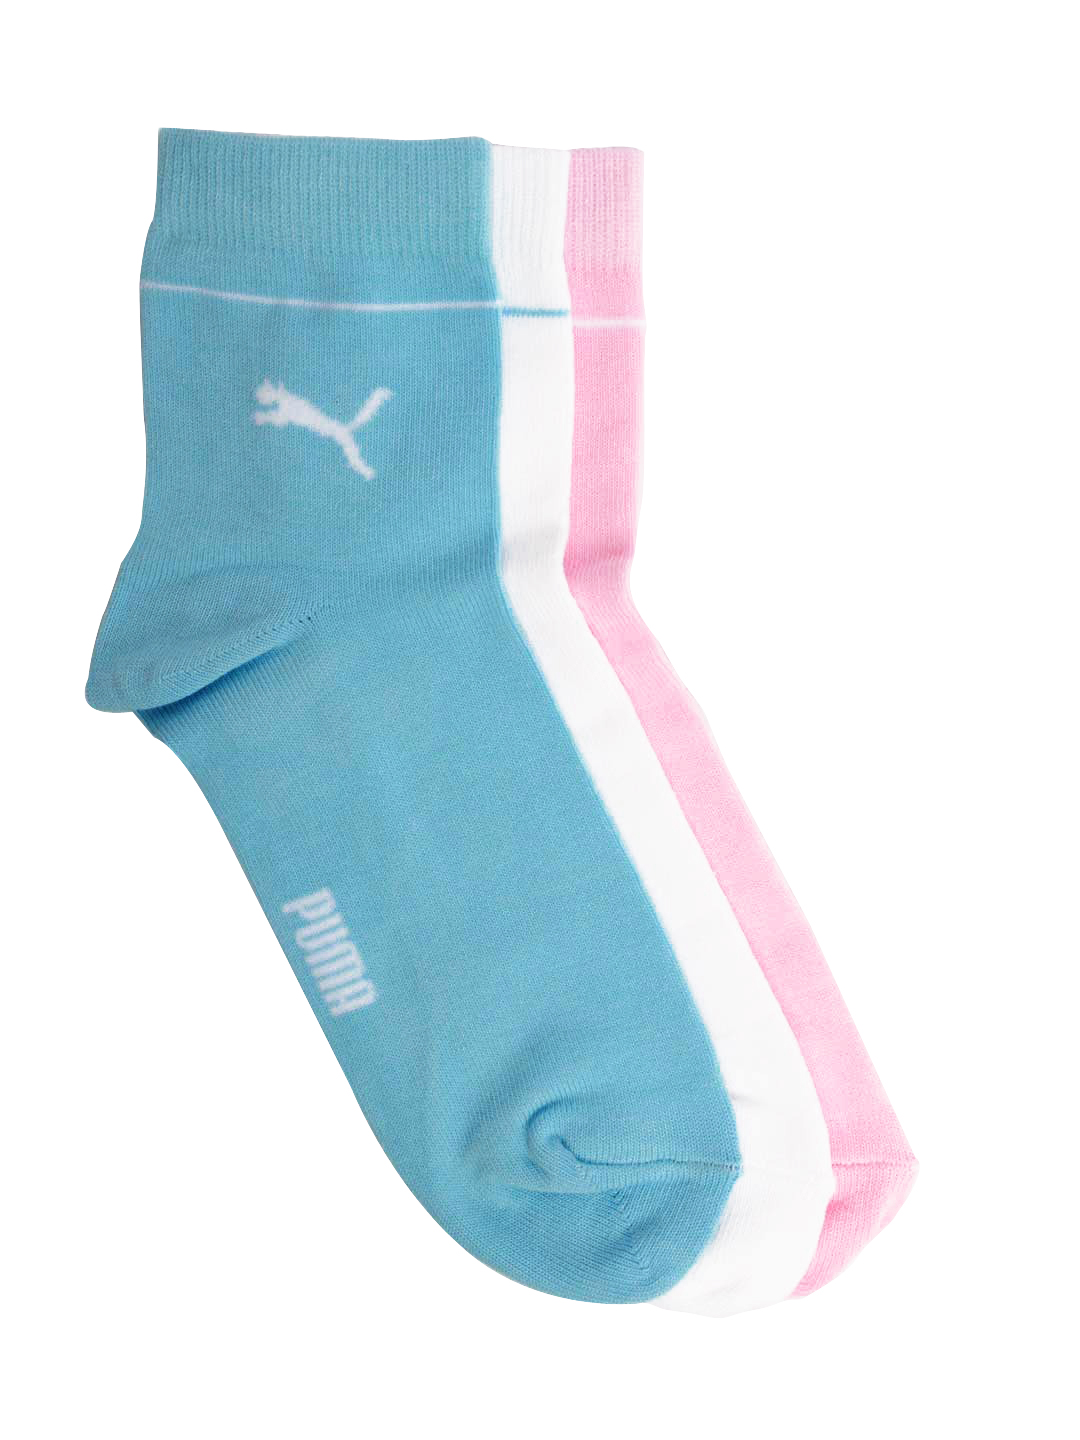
Puma Women Pack of 3 Socks
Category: Accessories / Socks / Socks
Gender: Women
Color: White
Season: Summer 2012
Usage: Casual